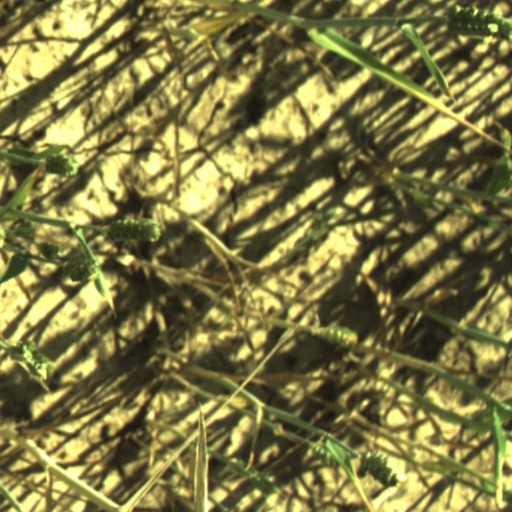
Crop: wheat